Megan Thee Stallion

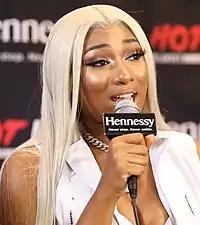
Megan Thee Stallion in 2019

In early 2018, Megan Thee Stallion signed with 1501 Certified Entertainment, an independent Houston label run by T. Farris and owned by former baseball player Carl Crawford. She was the first female rapper to join the label, and subsequently performed at SXSW Festival in March 2018. In June 2018, she released the EP "Tina Snow" named after her alter ego, "Tina Snow", who she describes as "a more raw version" of herself. The EP mainly produced by 1501's in-house producer LilJuMadeDaBeat, was positively received by critics with Eric Torres of "Pitchfork" highlighting its "quotable lyrics" and Nandi Howard of "The Fader" praising her rapid and precise rapping style. In November 2018, Megan signed with 300 Entertainment, becoming the first woman on the label. It was during this time that she was scheduled to support Australian rapper Iggy Azalea on her planned "Bad Girls Tour"; however, the tour was later cancelled due to low ticket sales.